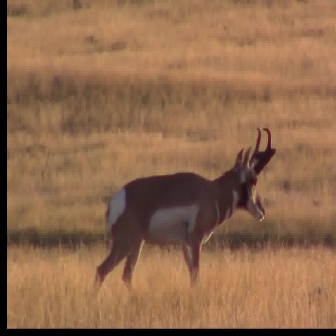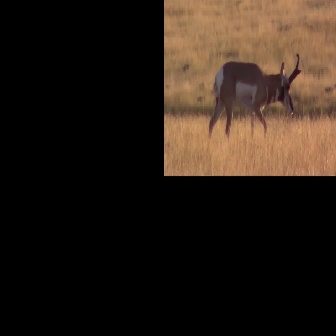
  Please identify the target specified by the bounding box [88,123,277,312] in the first image and locate it in the second image. Return the coordinates in [x_min,y_min,x_max,y_max] format.
Answer: [207,51,301,146]